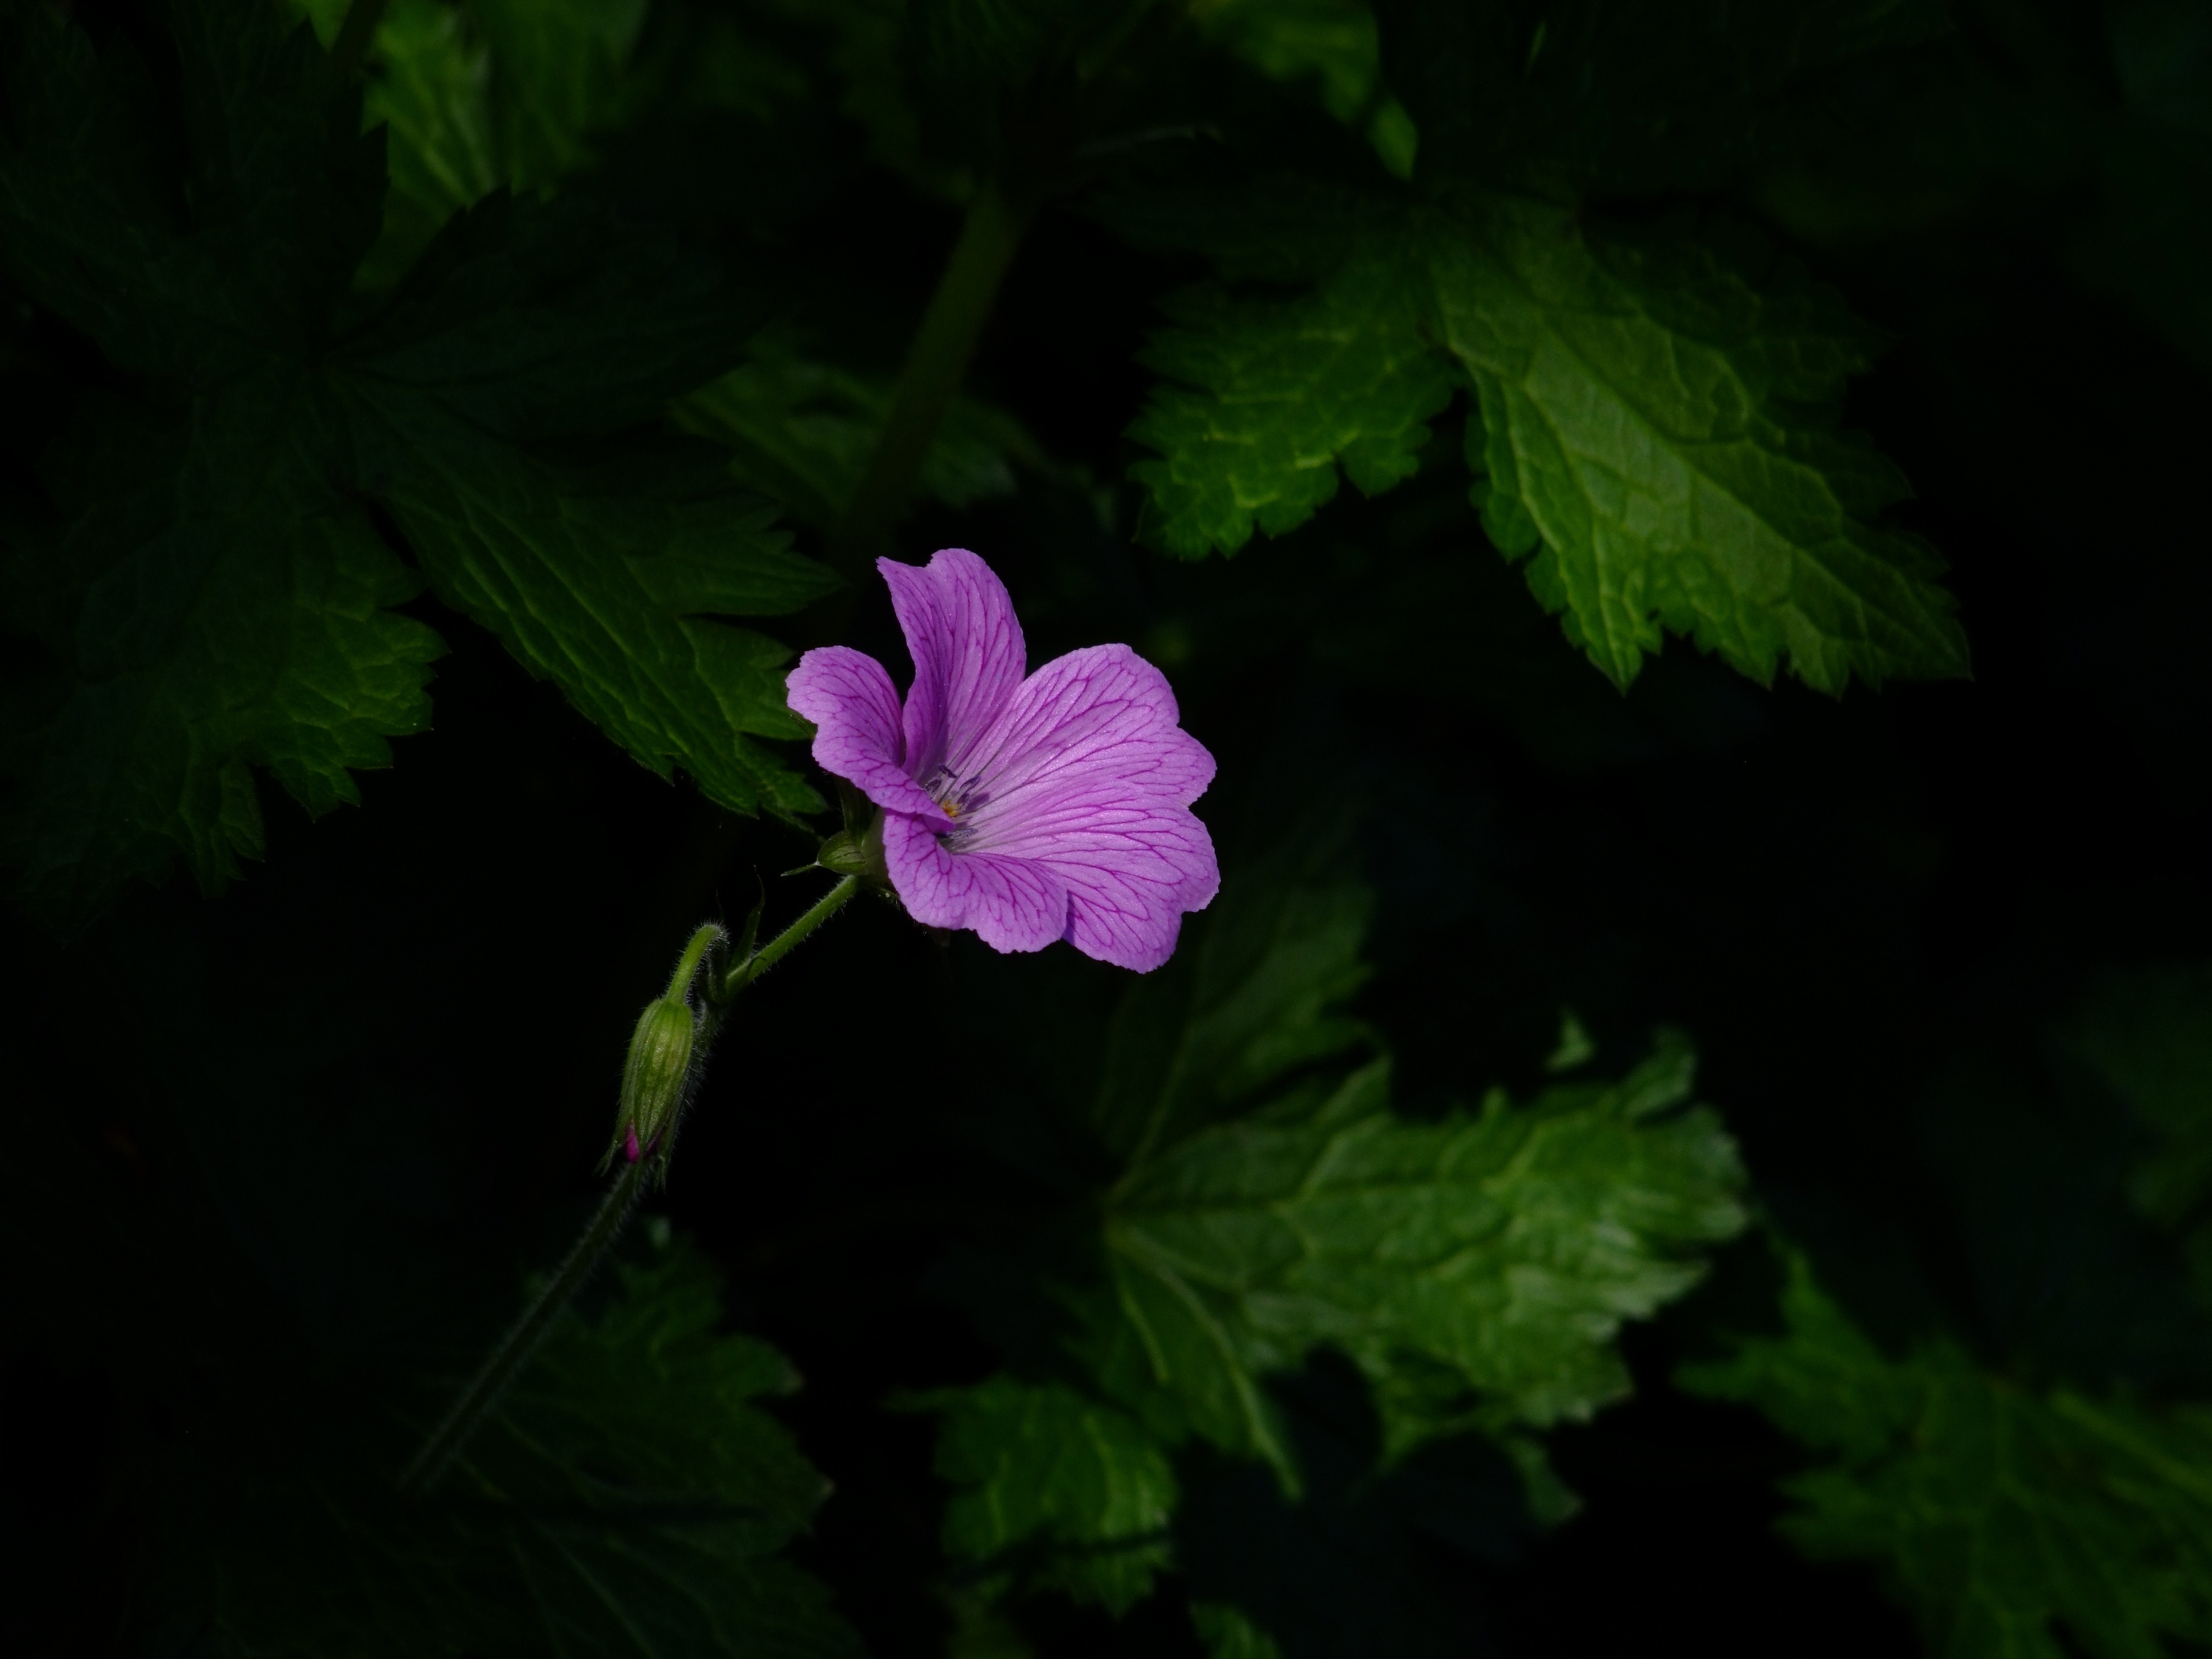
nature, blossom, plant, leaf, flower, purple, petal, bloom, green, macro, botany, flora, wildflower, geranium, macro photography, flowering plant, hd wallpaper, land plant, geraniales